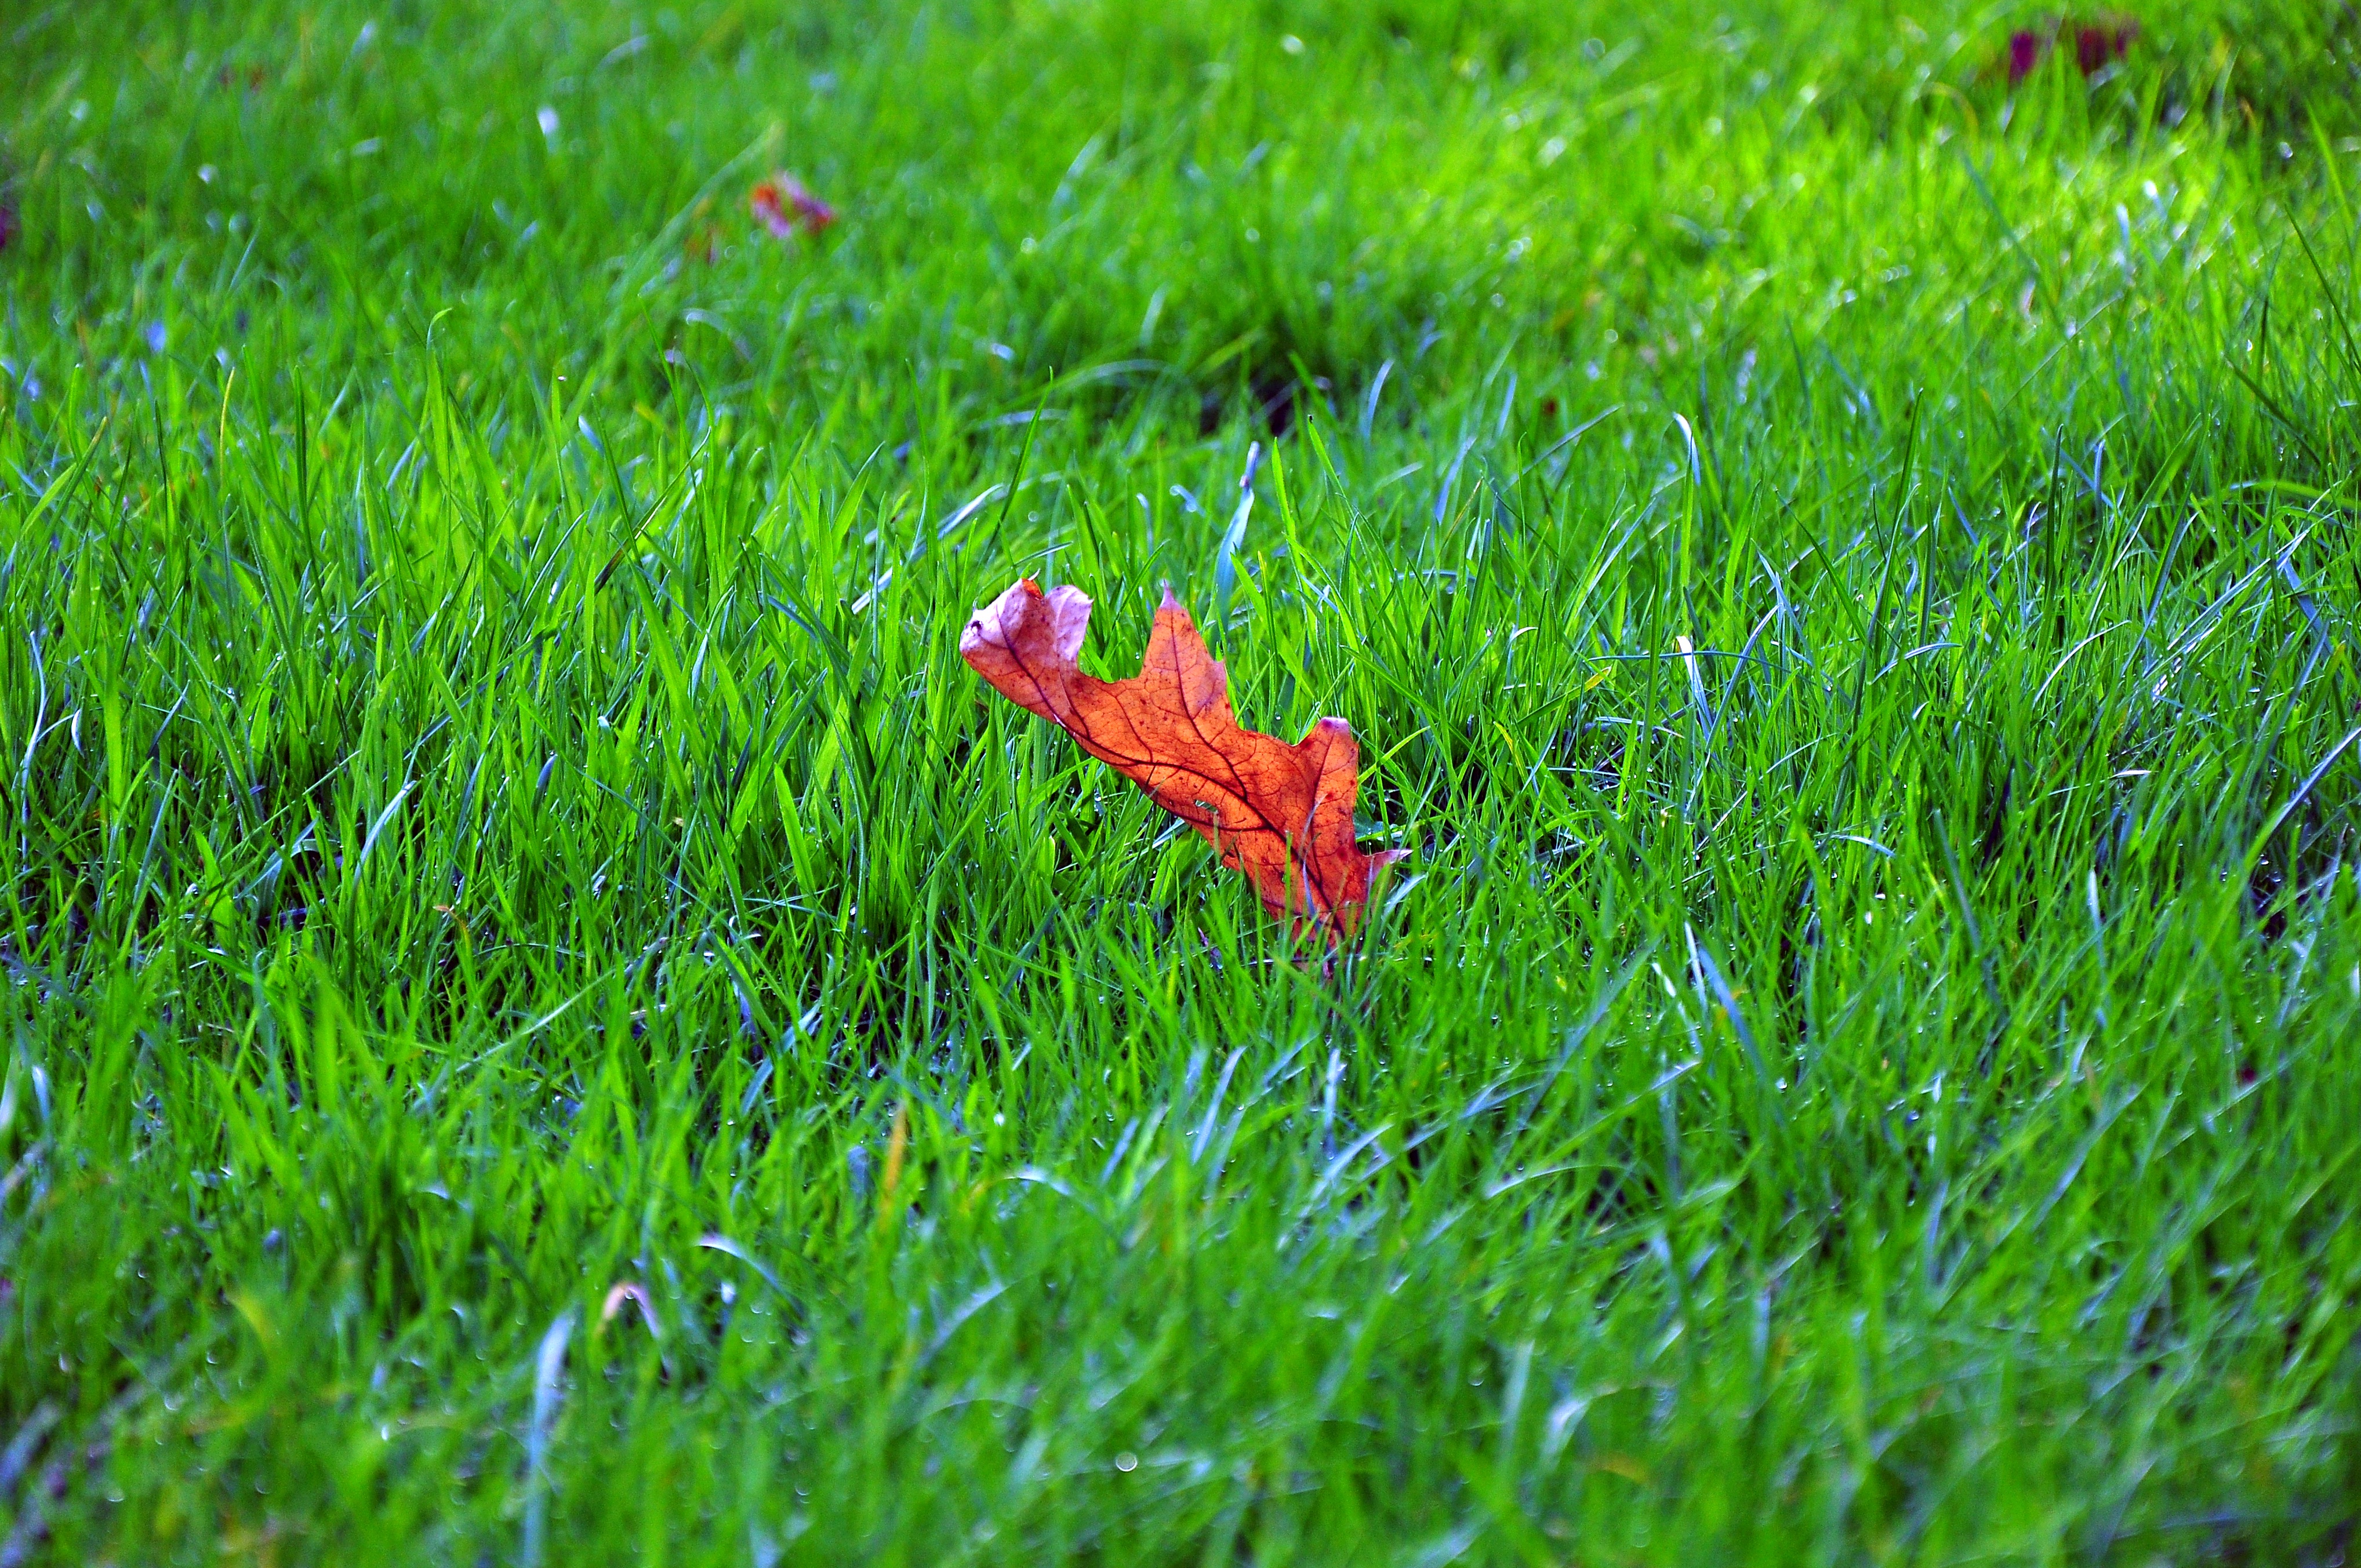
grass, plant, lawn, meadow, leaf, flower, green, insect, grassland, habitat, macro photography, natural environment, grass family